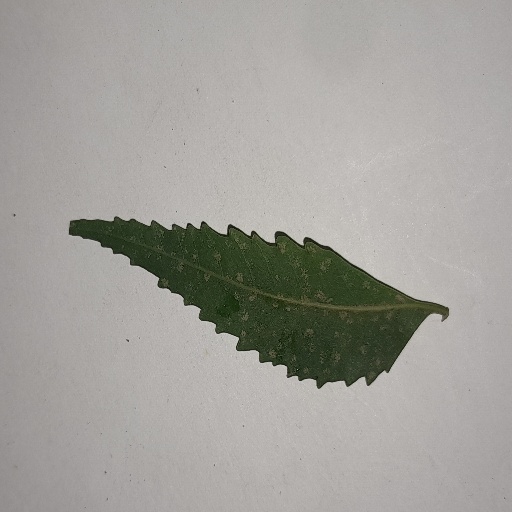
Species: Neem
Leaf condition: Powdery Mildew